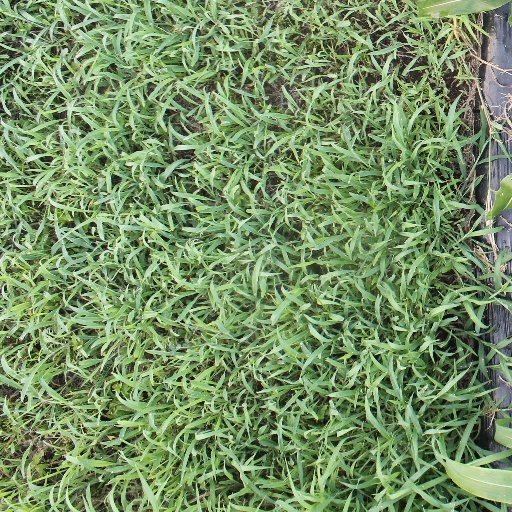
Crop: sorghum